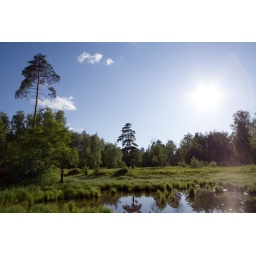
Sunny day near small river at forest